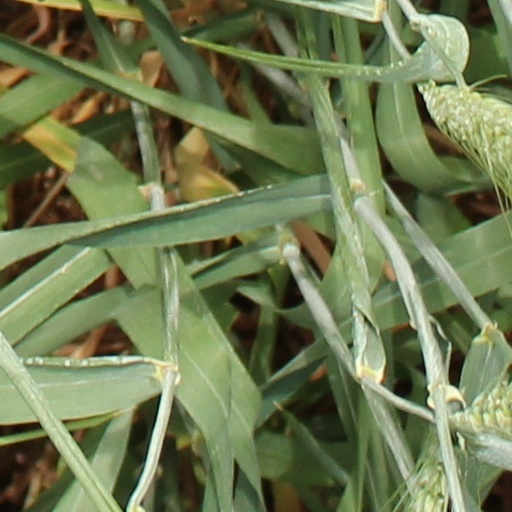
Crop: wheat